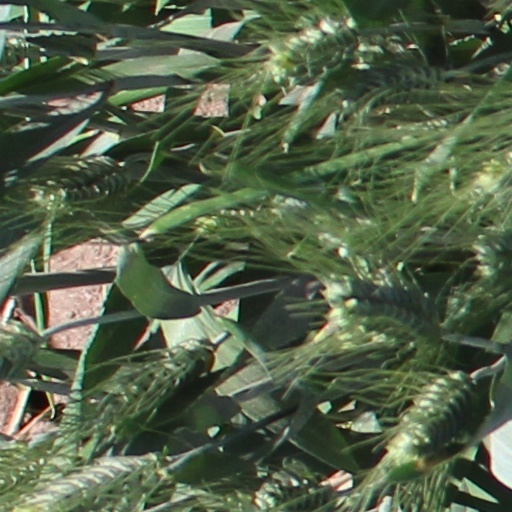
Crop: wheat